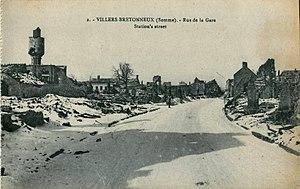
Carte postale ancienne sans mention d'éditeur
Villers-Bretonneux est une commune française située dans le département de la Somme en région Hauts-de-France.